Niederwil, Aargau

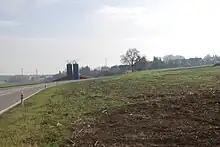
Nesselnbach

Niederwil has an area, , of . Of this area, 53% is used for agricultural purposes, while 30.4% is forested. Of the rest of the land, 14.1% is settled (buildings or roads) and the remainder (2.5%) is non-productive (rivers or lakes).